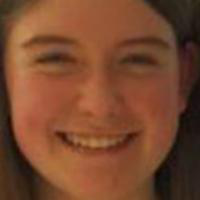
Age group: age 11-20